Dry Creek School (Manhattan, Montana)

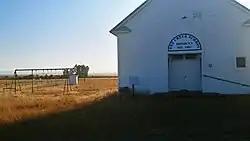

The Dry Creek School in Manhattan, Montana is a balloon-framed one-room schoolhouse that was built in 1902. It was listed on the National Register of Historic Places in 1981.